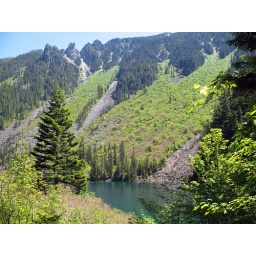
The mountains that tower over Lindeman Lake, near Chilliwack, BC.